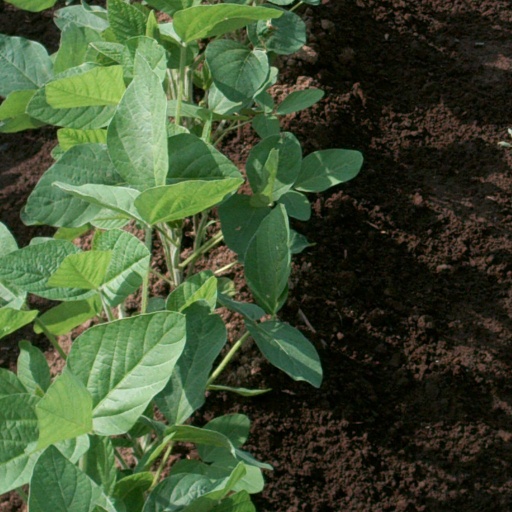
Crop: soybean